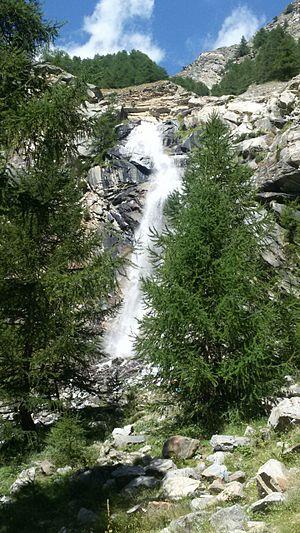
La cascade de Lillaz (Cogne)
Lillaz est un hameau de Cogne, dans le haut val de Cogne, en Vallée d'Aoste.